Double Haven

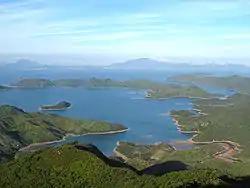
Double Haven viewed from Tiu Tang Lung

Double Haven or Yan Chau Tong is a harbour enclosed by Double Island, Crescent Island and Crooked Island within the north-eastern New Territories of Hong Kong. It is known for its scenery and natural environment, and for the calm seas from which its English name derives. Double Haven contains many deep red coloured rocks because of iron oxide.